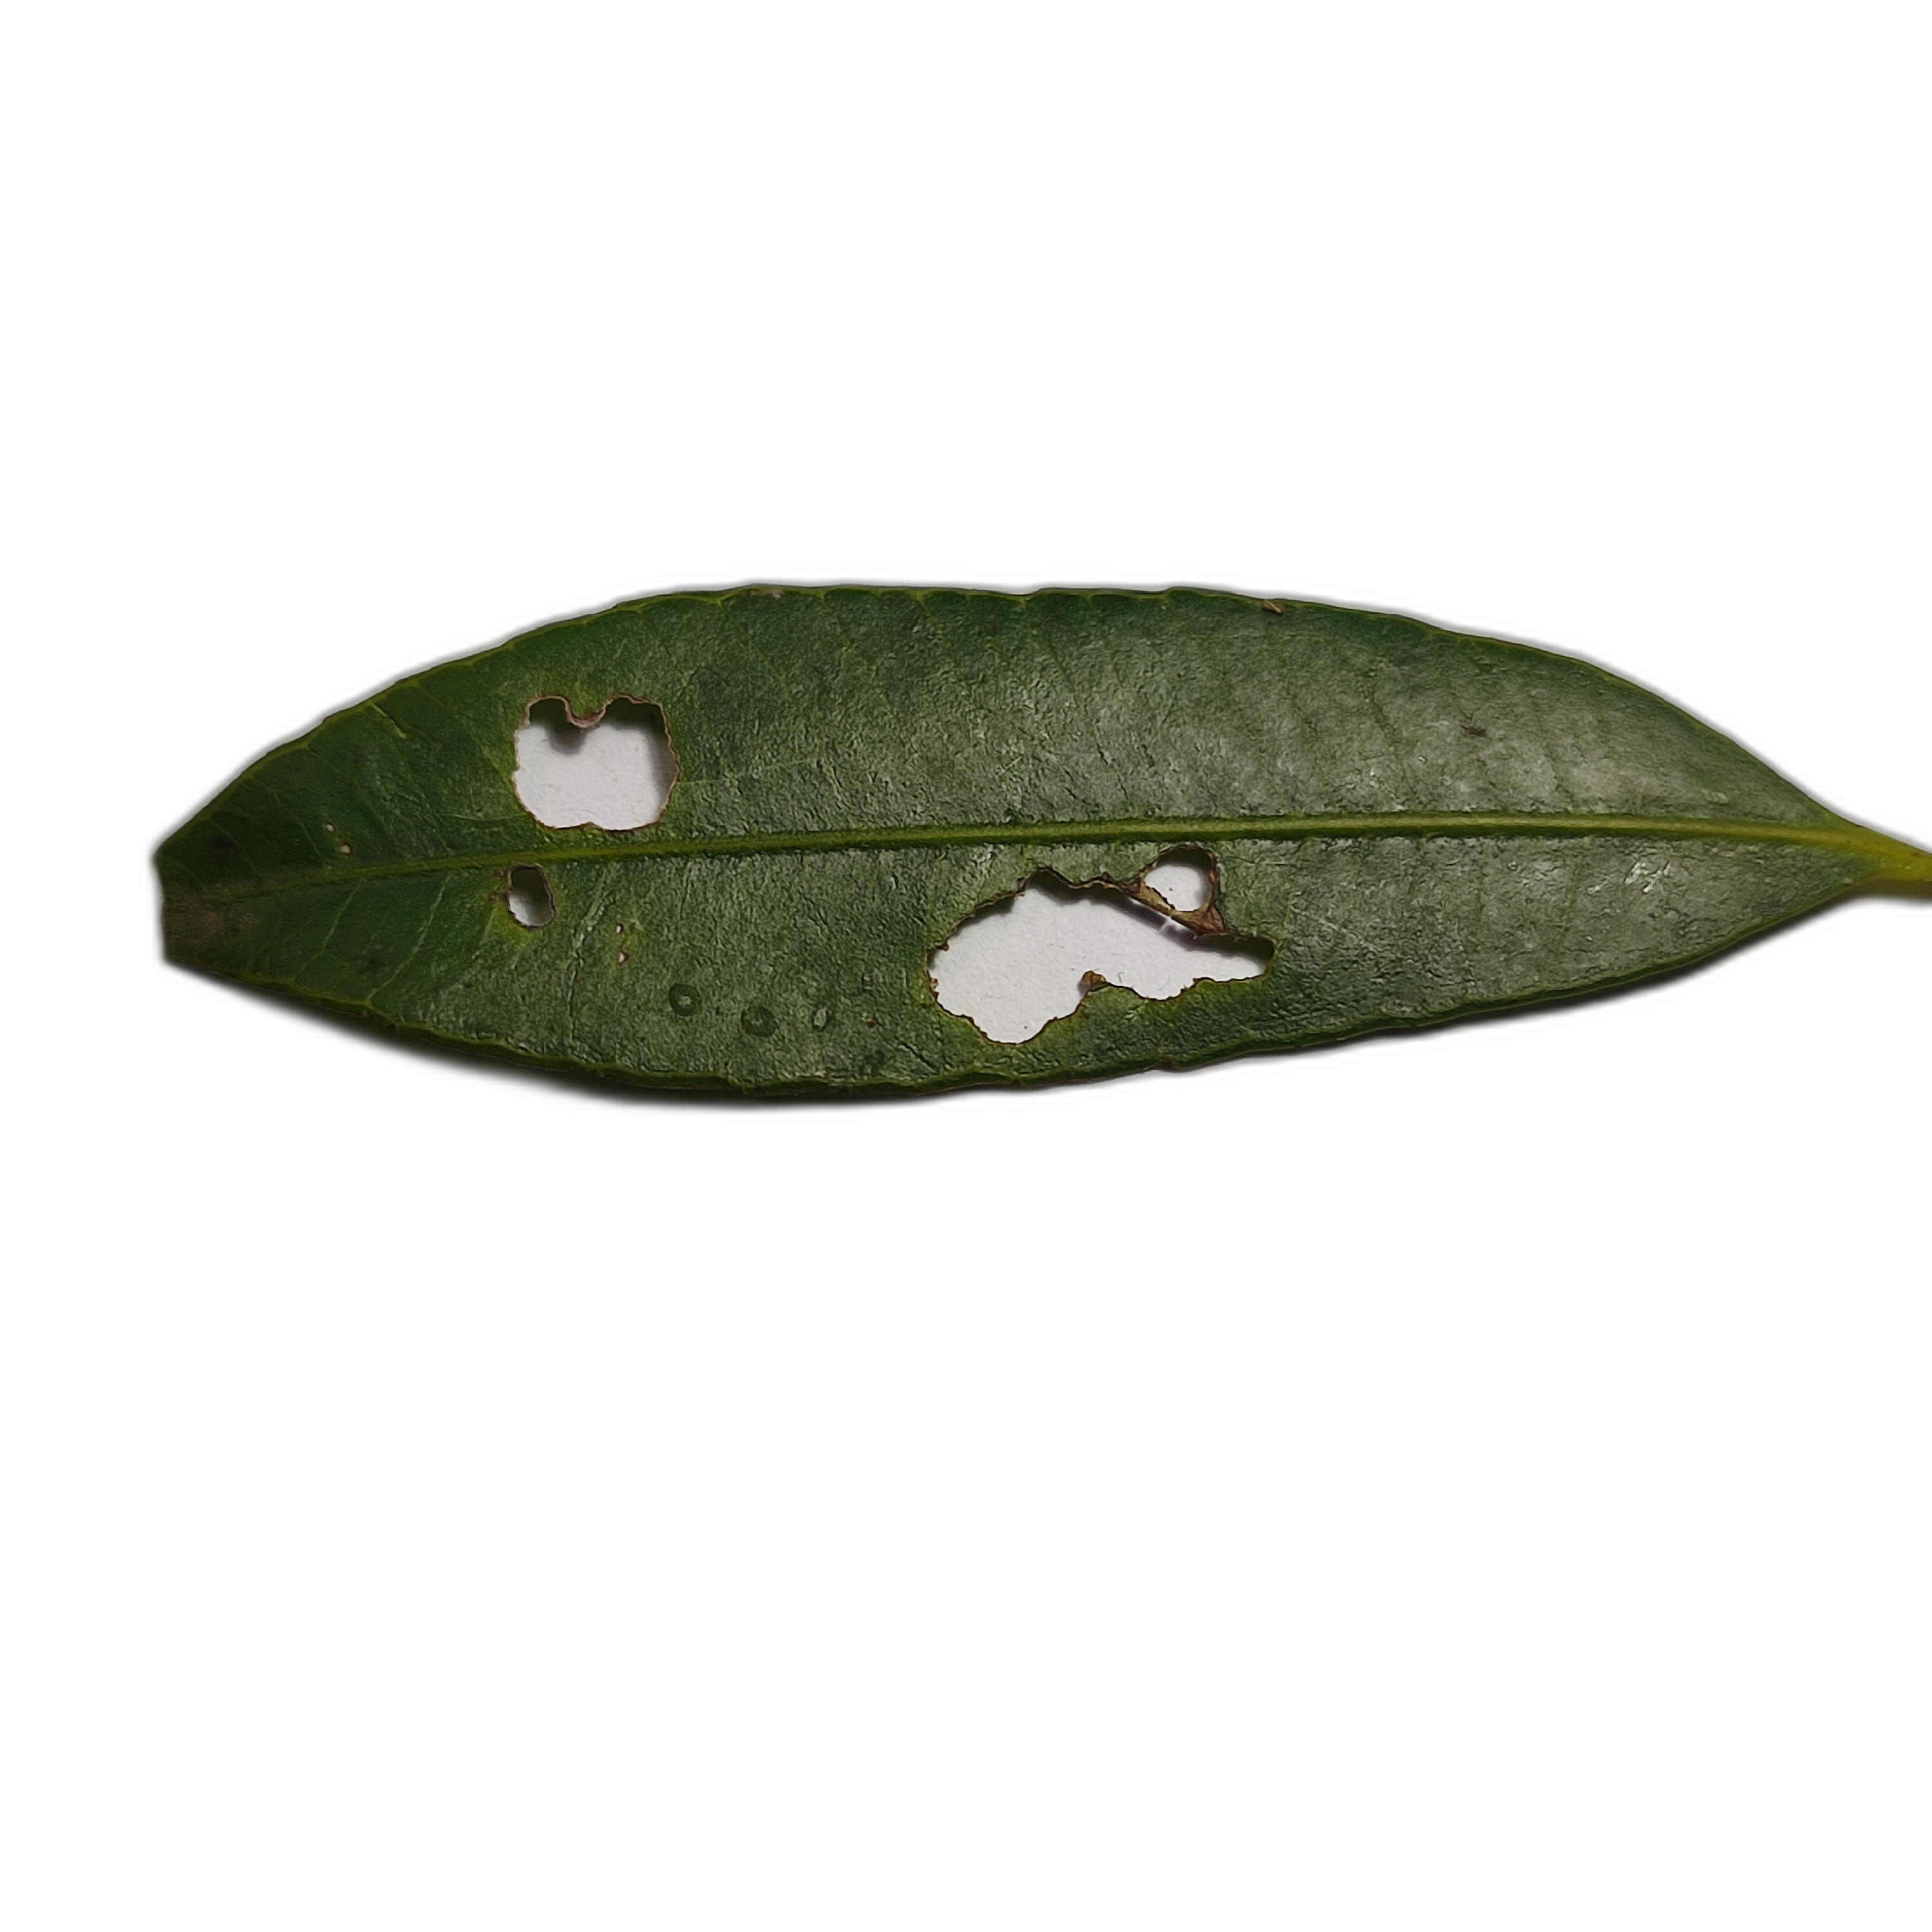
Label: not_healthy